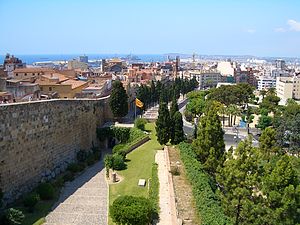
Catalonien / Provinser
Byen Tarragona.
"Catalonien er et område i det nordøstlige Spanien, der i dag udgør et autonomt område. I følge den spanske forfatning betegnes Catalonien som en af flere ""historisk nationaliteter"" i Spanien. Hovedbyen i Catalonien er Barcelona, som også er Spaniens næststørste by.